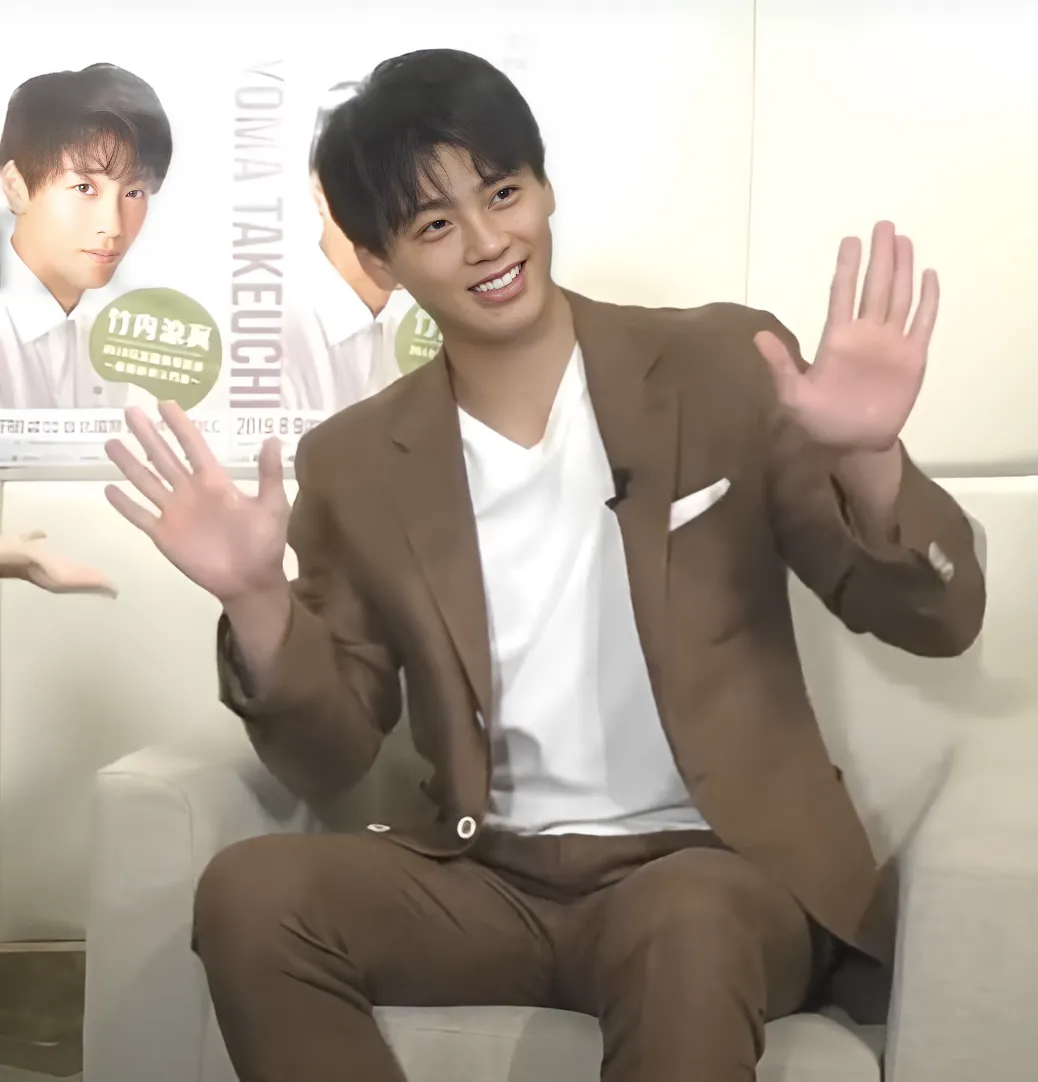
เรียวมะ ทาเกอูจิ

| name = เรียวมะ ทาเกอูจิ
| image = Ryoma Takeuchi (竹内涼真) - Interview in Taiwan on August 08, 2019.png
| birth_name = 竹内 崚เรียว ทาเกอูจิ
| birth_place = โตเกียว, ประเทศญี่ปุ่น
| nationality = ชาวญี่ปุ่น|ญี่ปุ่น
| agent = โฮริโปร
| years_active = ค.ศ. 2013–ปัจจุบัน
| height = 1.85 เมตร
เรียวมะ ทาเกอูจิ (; เกิด 26 เมษายน ค.ศ. 1993) เป็นนักแสดง นายแบบ และบุคคลในวงการโทรทัศน์ญี่ปุ่น|บุคคลในวงการโทรทัศน์ชาวญี่ปุ่น ทาเกอูจิเป็นที่รู้จักจากการสวมบทบาทเป็น ชินโนซูเกะ โทมาริ ตัวละครเอกของมาสค์ไรเดอร์ซีรีส์: "มาสค์ไรเดอร์ไดรฟ์"
== ประวัติ ==
ชื่อเกิดของเขาคือ เรียว ทาเกอูจิ พ่อแม่ของเขาตั้งชื่อจริง "เรียว" (Ryo, 崚) เพราะเสียงที่ไพเราะของคันจิตัวนั้น นอกจากนี้คันจิดังกล่าวยังพบได้ยากในชื่อบุคคลชาวญี่ปุ่น ทาเกอูจิเป็นพี่ชายคนโตของครอบครัวน้องสาว 1 คน และน้องชาย 1 คน เขาเป็นคนถนัดมือซ้ายRyomania 2015, pp. 76–77, 「竹内涼真 INTERVIEW」. ทาเกอูจิเริ่มเล่นฟุตบอลเมื่อเขาอายุ 5 ปี ให้กับสโมสรโตเกียวเวอร์ดี ทาเกอูจิเคยศึกษาอยู่ในวิทยาลัยที่ให้คำปรึกษาด้านฟุตบอลแต่ไม่ได้สานต่อสายอาชีพฟุตบอลของเขา
ในเดือนเมษายน ค.ศ. 2013 ทาเกอูจิได้ขึ้นปกนิตยสารสตรี "มินะ" หลังจากการชนะการคัดนักแสดง (ออดิชัน) "มินะคาเระแกรนด์ปรีซ์" จากผู้เข้าสมัคร 2,457 คน จากนั้นเขาได้เริ่มแสดงในภาพยนตร์และละครโทรทัศน์ ตั้งแต่ปี 2014–2015 ทาเกอูจิแสดงเป็น ชินโนซูเกะ โทมาริ ตัวละครเอกของ"มาสค์ไรเดอร์ไดรฟ์"
ในวันที่ 21 พฤศจิกายน ค.ศ. 2016 ทาเกอูจิเป็นหนึ่งในสามของผู้ชนะ 2016 เบสต์สไตล์ลิสอะวอร์ด ในปี 2017 ทาเกอูจิได้แสดงเป็น จุนอิจิโร ชิมาตานิ ใน"อาซาโดระ" เรื่อง "ฮิยกโกะ", เป็น ฮาจิเมะ มูงิโนะ ในละครโทรทัศน์ญี่ปุ่น|ละครโทรทัศน์ของนิปปงทีวี"คาโฮโกะ คุณหนูโลกสวย" และแสดงเป็น ฮิโรโตะ โมงิ ใน"วิ่งสุดใจ ไปสุดฝัน" (Rikuoh) ละครโทรทัศน์ของทีบีเอสทีวี
== ผลงานการแสดง ==
=== ละครโทรทัศน์===
| class="wikitable"
|-
! ปี
! ชื่อเรื่อง
! บทบาท
! สถานีโทรทัศน์
! หมายเหตุ
! อ้างอิง
|-
| 2014–2015 || "มาสค์ไรเดอร์ไดรฟ์" || ชินโนซูเกะ โทมาริ/คาเม็งไรเดอร์ไดรฟ์ || ทีวีอาซาฮิ || นำแสดง ||
|-
|2015
|"หัวใจพิชิตฝัน"
|โยซูเกะ ทาจิบานะ
|ทีบีเอสทีวี
|
|
|-
|2016
|"The Girl Who Leapt Through Time"
|โกโระ อาซากูระ
|นิปปงทีวี
|
|
|-
| rowspan="3" | 2017 ||"คาโฮโกะ คุณหนูโลกสวย" || ฮาจิเมะ มูงิโนะ || นิปปงทีวี || ||
|-
| "ฮิยกโกะ" || จุนอิจิโร ชิมาตานิ || เอ็นเอชเค || "อาซาโดระ" ||
|-
| "วิ่งสุดใจ ไปสุดฝัน"|| ฮิโรโตะ โมงิ || ทีบีเอสทีวี || ||
|-
| rowspan="2" | 2018 ||"อำนาจมืด คีมหมอ"|| มาซาชิ เซระ || ทีบีเอสทีวี|| ||
|-
|"หัวใจพิชิตฝัน 2"
|โยซูเกะ ทาจิบานะ
|ทีบีเอสทีวี
|
|
|-
| rowspan="3"| 2020 || "เรือของธีเซียส" || ชิน ทามูระ || ทีบีเอสทีวี|| นำแสดง ||
|-
| "The Sun Stands Still: The Eclipse"|| เรียวอิจิ ทาโอกะ || วาอุวาอุ || ||
|-
| "Ryoma Takeuchi's Filming Break"|| ตนเอง || วาอุวาอุ || นำแสดง ||
|-
|2021
|"รักเธอตราบวันสิ้นโลก"
|ฮิบิกิ มามิยะ
|นิปปงทีวี/ฮูลู
|นำแสดง
|
|-
|2022
|"เฉือนคมธุรกิจปิดเกมแค้น"
|อาราตะ มิยาเบะ
|ทีวีอาซาฮิ
|นำแสดง
|
|
=== ละครชุด ===
=== ภาพยนตร์​ ===
| class="wikitable"
|-
! ปี
! ชื่อเรื่อง
! บทบาท
! หมายเหตุ
! อ้างอิง
|-
| 2014 || "มาสค์ไรเดอร์ X มาสค์ไรเดอร์ ไดรฟ์ & ไกมุ: สงครามไรเดอร์ครั้งใหม่" || rowspan="4" |ชินโนซูเกะ โทมาริ/คาเม็งไรเดอร์ไดรฟ์	 || rowspan="4" |นำแสดง || rowspan="4" |
|-
| rowspan="3" | 2015 || "มหาศึกฮีโร่ประจัญบาน GP ปะทะ มาสค์ไรเดอร์ หมายเลข 3"
|-
|"มาสค์ไรเดอร์ไดรฟ์ เดอะมูฟวี่: เซอร์ไพรซ์ ฟิวเจอร์"
|-
|"มาสค์ไรเดอร์ X มาสค์ไรเดอร์ โกสต์ & ไดร์ฟ เดอะมูฟวี่: สงครามเจเนซิส'
|-
| rowspan="2" | 2016 || "กู่เสียงฝันให้ก้องฟ้า" || ไดซูเกะ ยามาดะ || นำแสดง||
|-
|"รวมพล 5 มาสค์ไรเดอร์ ปะทะ ดร. แพ็คแมน" || ชินโนซูเกะ โทมาริ/คาเม็งไรเดอร์ไดรฟ์ || ||
|-
| rowspan="1" | 2017 || "การต่อสู้เพื่อจุดสูงสุดของเทอิจิ" || ดัน โอตากะ || ||
|-
| rowspan="1" | 2018 || "เซ็นเซคุนชู" || โยชิตากะ ฮิโรมิตสึ || นำแสดง ||
|-
| rowspan="2" | 2019 || "โปเกมอน ยอดนักสืบพิคาชู" || ผู้ฝึกสอนโปเกมอนชาย || นักแสดงรับเชิญภาพยนตร์อเมริกัน ||
|-
|"Love Stoppage Time"|| อิซเซ อาซามิ || ||
|-
| rowspan="1" | 2021 || "The Sun Stands Still" || เรียวอิจิ ทาโอกะ || ||
|-
| rowspan="2" |2022
|"The Deer King" ||Hossal (พากย์เสียง)|| ||
|-
| "อากิระโทะอากิระ" || อากิระ ยามาซากิ || นำแสดง ||
|-
|
=== ภาพยนตร์บนโทรทัศน์​ ===
| class="wikitable"
! ปี
! ชื่อเรื่อง
! บทบาท
! สถานีโทรทัศน์
! อ้างอิง
|-
|2018
|"Overprotected Kahoko: 2018 Love & Dream"
|ฮาจิเมะ มูงิโนะ
|นิปปงทีวี
|
|-
|2019
|"หัวใจพิชิตฝัน ภาคพิเศษ"
|โยซูเกะ ทาจิบานะ
|ทีบีเอสทีวี
|
|-
|2022
|"รักเธอตราบวันสิ้นโลก ภาคพิเศษ"
|ฮิบิกิ มามิยะ
|นิปปงทีวี
|
|
=== พากย์เสียง ===
| class="wikitable"
|-
! ปี
! ชื่อเรื่อง
! บทบาท
! พากย์เสียงทับ
! หมายเหตุ
! อ้างอิง
|-
| rowspan="1" | 2019 || "โปเกมอน ยอดนักสืบพิคาชู" || ทิม กูดแมน || จัสติส สมิธ || ||
|-
|
== ละครเวที ==
* 2021 "มิวสิกคัล '17 อะเกน – ไมก์ (นำแสดง)
== มิวสิกวิดีโอ ==
| class="wikitable sortable"
! ปี
! เพลง
! ศิลปิน
! อ้างอิง
|-
|2016
|"คิเซกิ~มิไรเอะ~"
|whiteeeen
|
|-
|2018
|"ไอวอนต์ยูแบ็ก"
|ทไวซ์
|
|
== รางวัล ==
| class="wikitable sortable"
|-
! ปี
! รางวัล
! สาขา
! ผลงานเข้าชิง
! ผล
|-
|rowspan=1|2017
| 30th Nikkan Sports Film Award
| รางวัลนักแสดงมาใหม่ยูจิโร อิชิฮาระ
| rowspan=3|"การต่อสู้เพื่อจุดสูงสุดของเทอิจิ"
|
|-
|rowspan=3|2018
| 72nd Mainichi Film Awards
| นักแสดงชายมาใหม่ดีเด่น
|
|-
| 41st Japan Academy Prize
| นักแสดงมาใหม่ดีเด่น
|
|-
| 42nd Elan d'or Awards
| นักแสดงมาใหม่แห่งปี
| ตนเอง
|
|-
| 2020
| 104th Television Drama Academy Awards
| นักแสดงชายดีเด่น
| เรือของธีเซียส
|
|
== อ้างอิง ==
== แหล่งข้อมูลอื่น ==
*
* โปรไฟล์ที่โฮริโปร
*
* บัญชีอินสตาแกรมอย่างเป็นทางการ
หมวดหมู่:บุคคลที่เกิดในปี พ.ศ. 2536
หมวดหมู่:นักแสดงภาพยนตร์ชายชาวญี่ปุ่น
หมวดหมู่:นายแบบญี่ปุ่น